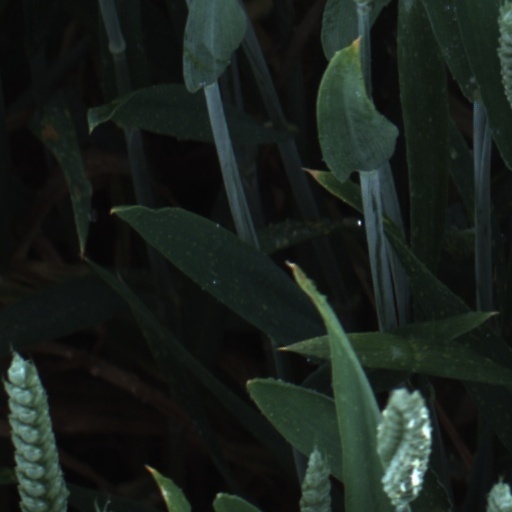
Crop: wheat